Wonder Project J

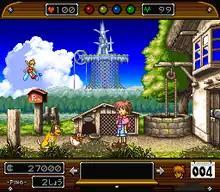
Gameplay screenshot

"Wonder Project J" is a life simulation game in which the player raises a Pinocchio-esque boy named Pino, who displays a very large amount of animations to make him appear more human to the player. The game uses Pino's fairy companion Tinker as a point and click interface like an adventure game, with the main goal being educate Pino to make him more human, which can be accomplished by scolding him when he does something wrong and praising him when he does something right.